Michael Johnston (actor)

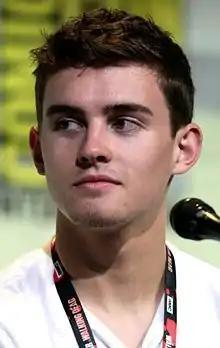
Johnston at the 2016 San Diego Comic-Con

Michael Johnston (born February 22, 1996) is an American actor. He is best known for his role as Corey Bryant in the MTV series "Teen Wolf" and for his starring role in the indie film "Slash". He is also a voice actor for animation and video games.